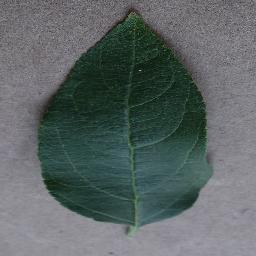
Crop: apple
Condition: healthy